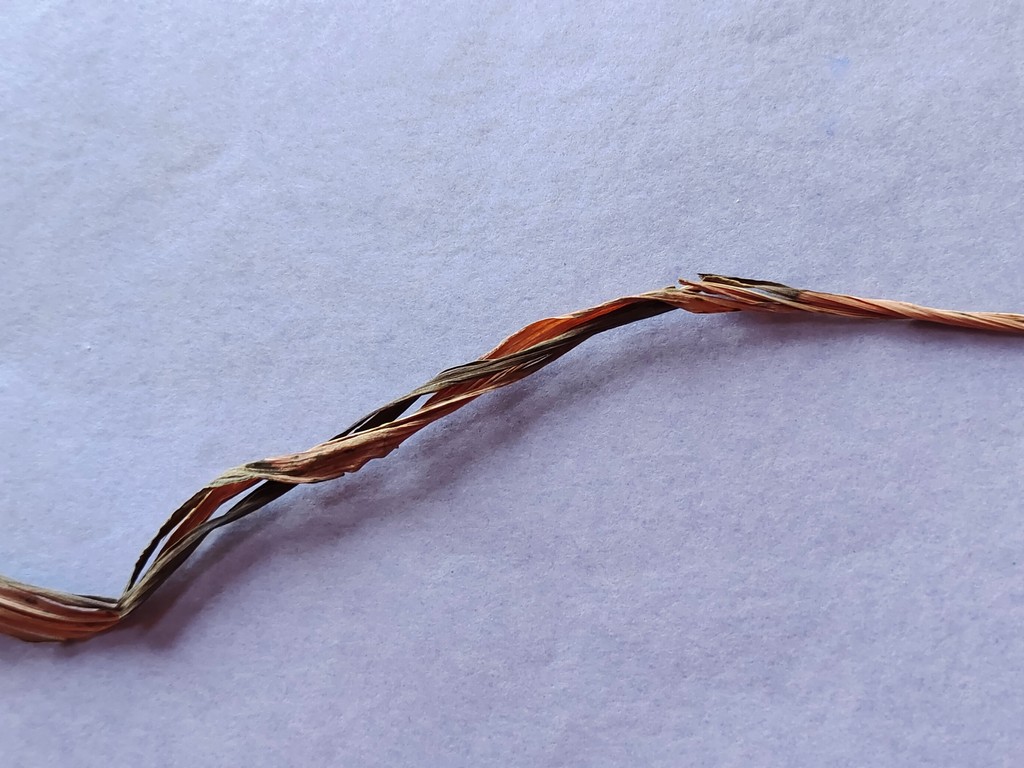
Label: Dried